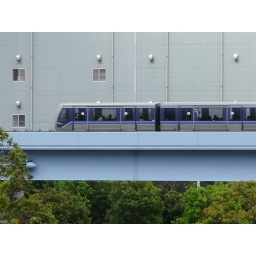
An above ground train line in Tokyo